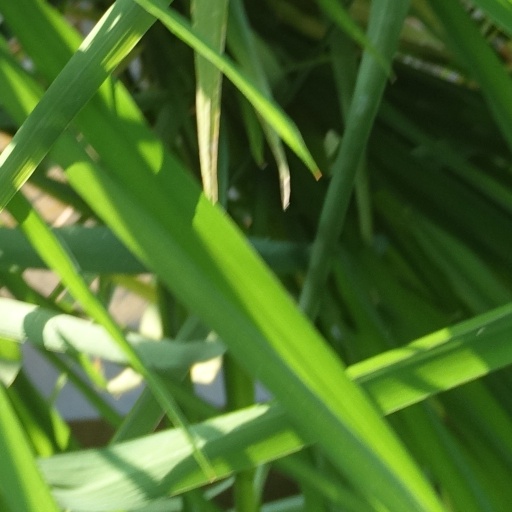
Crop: rice